Montana Municipality

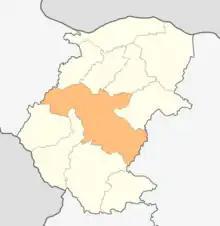
Montana municipality within Montana Province

Montana Municipality is a municipality in Montana Province, Bulgaria. It includes the city of Montana and a number of villages.